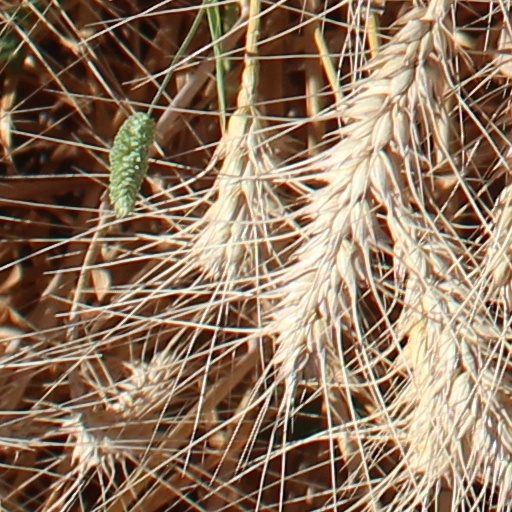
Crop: wheat